Civilisation (TV series)

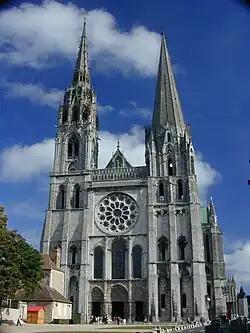
Chartres Cathedral

Clark tells of the sudden reawakening of European civilisation in the 12th century. He traces it from its first manifestations in Cluny Abbey to the Basilica of Saint-Denis and finally to its high point, the building of Chartres Cathedral in the early 13th century.